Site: brandenburg
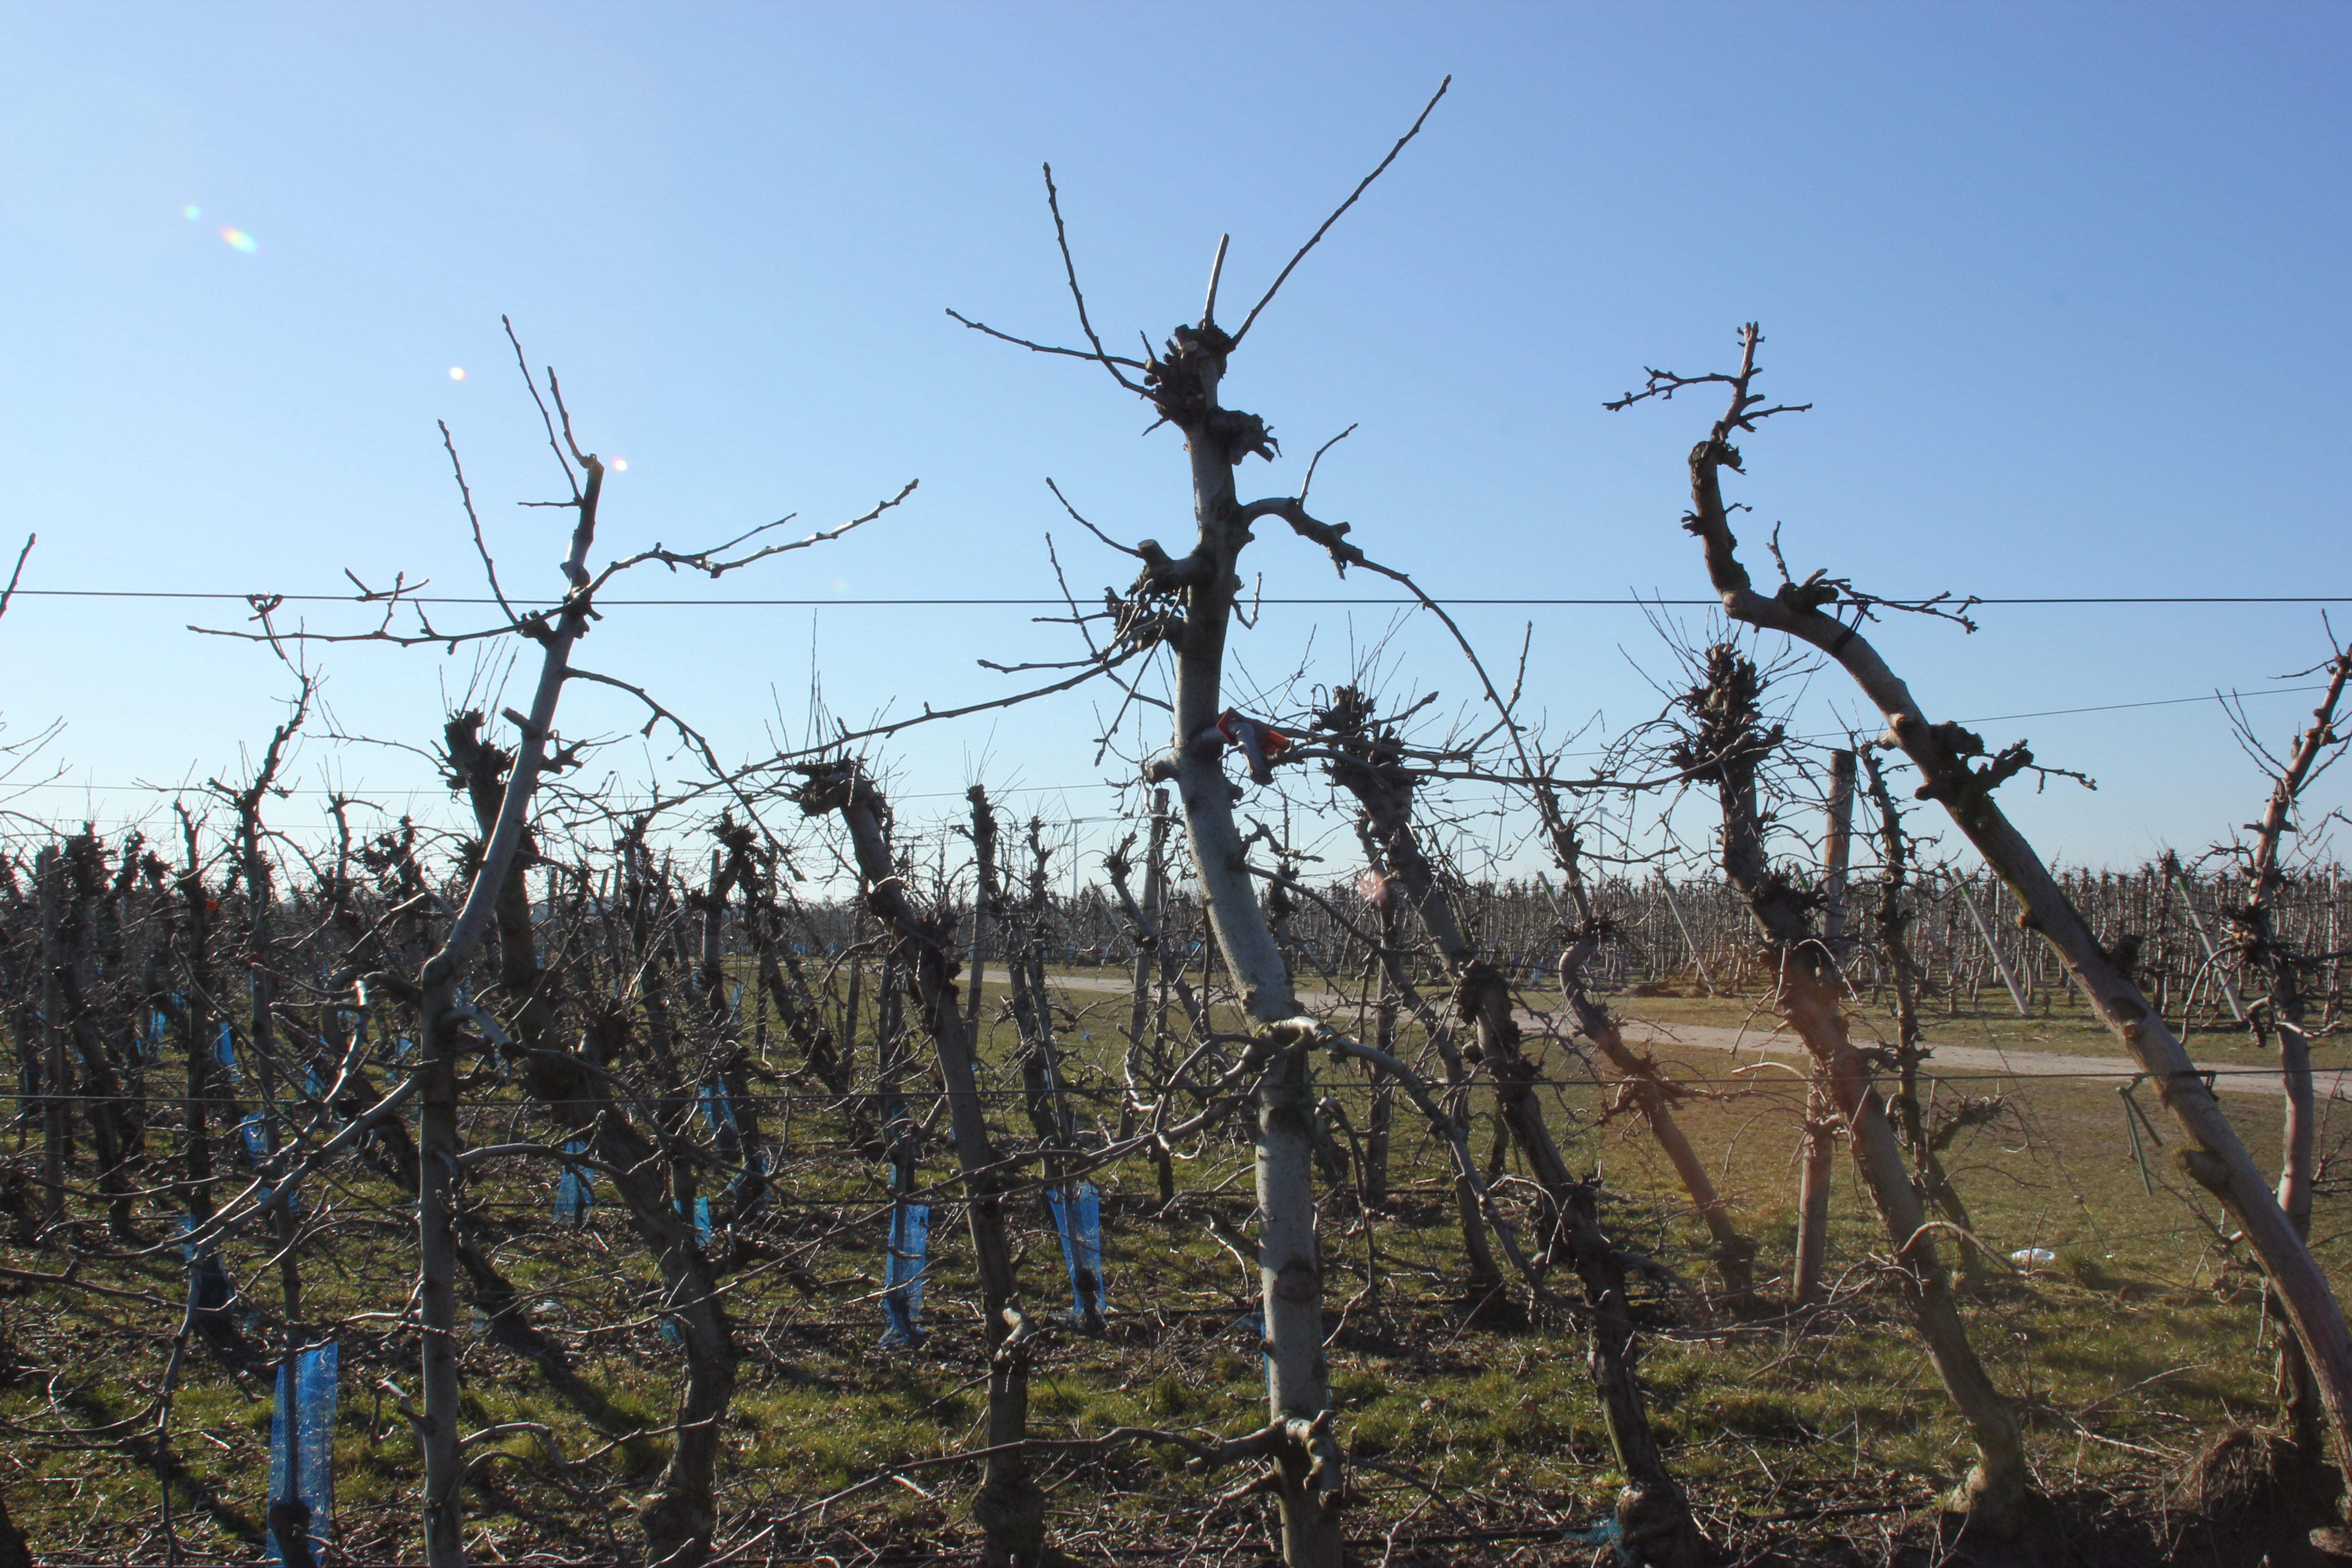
Growth stage (BBCH 03): Bud development